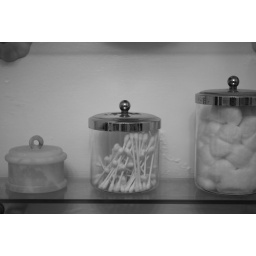
Bottom shelf in the bathroom